Skanste

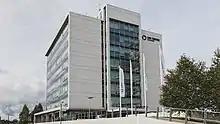
LNK Centre

The eight-storey office building of LNK (Latvijas Novitātes Komplekss – Latvian Innovation Complex) opened for business in 2006. Originally built and used by Latvijas Krājbanka, in 2014 it became the main offices of LNK Centre . Design: Sarma & Norde. Construction general contractor: Merks.